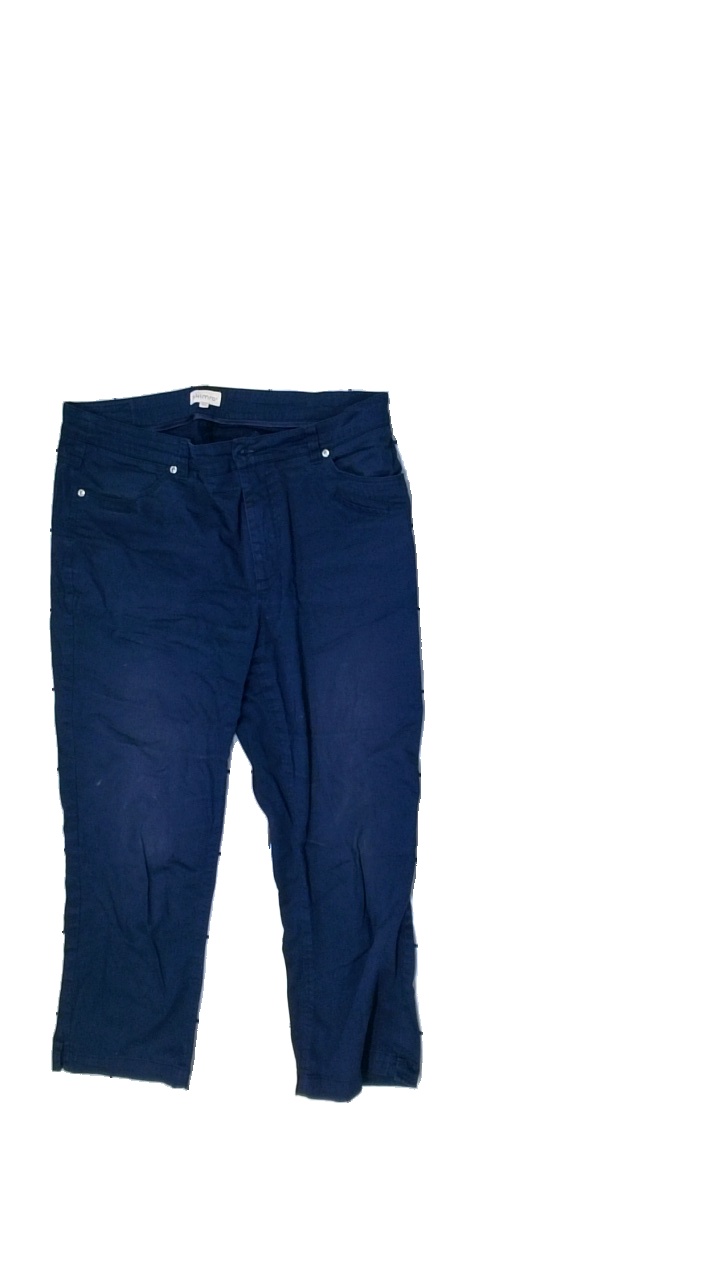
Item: Trousers (Ladies)
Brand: Skimra
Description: washed out
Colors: Blue
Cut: Cropped
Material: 100% Polyester
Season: All
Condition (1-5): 2
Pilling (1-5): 5
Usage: Recycle
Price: <50